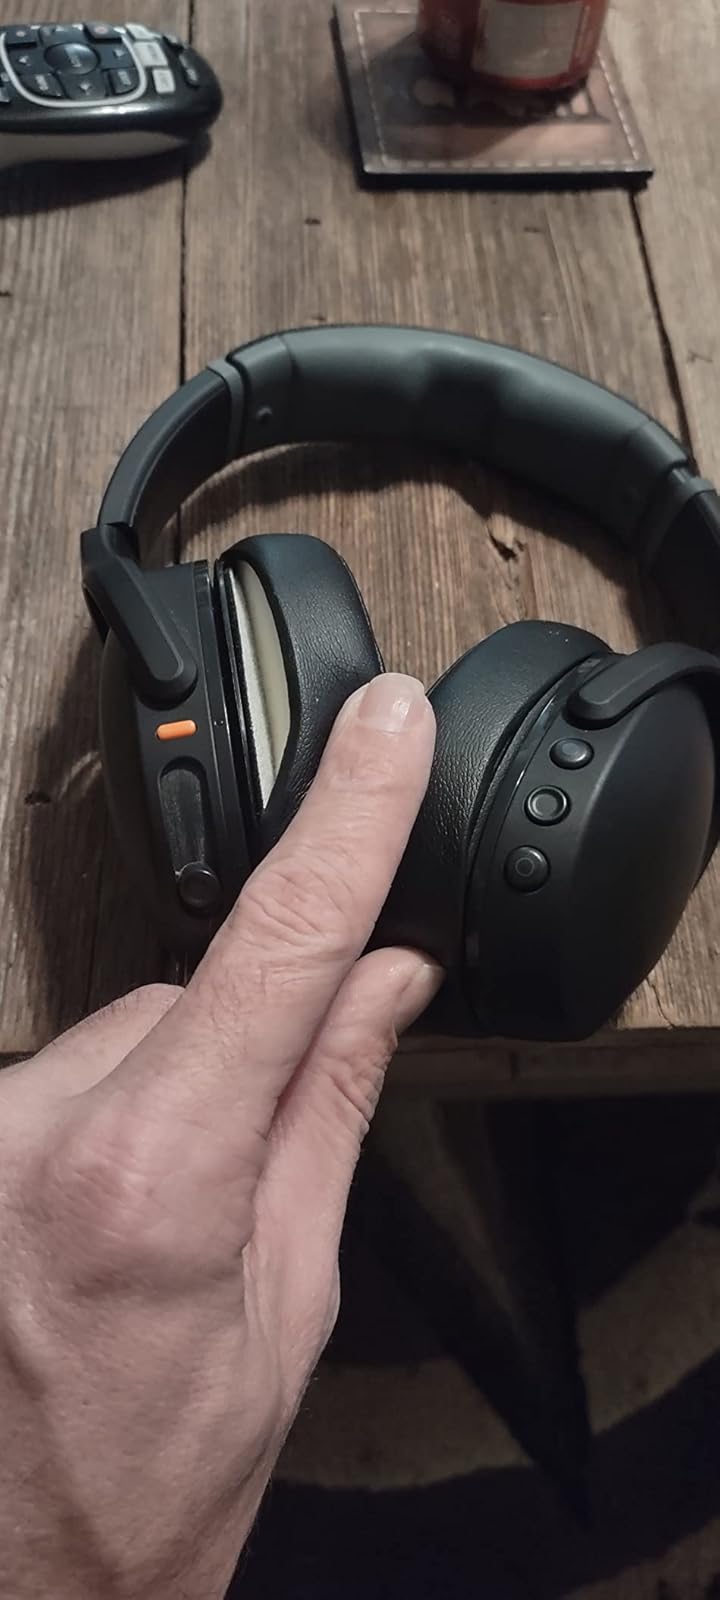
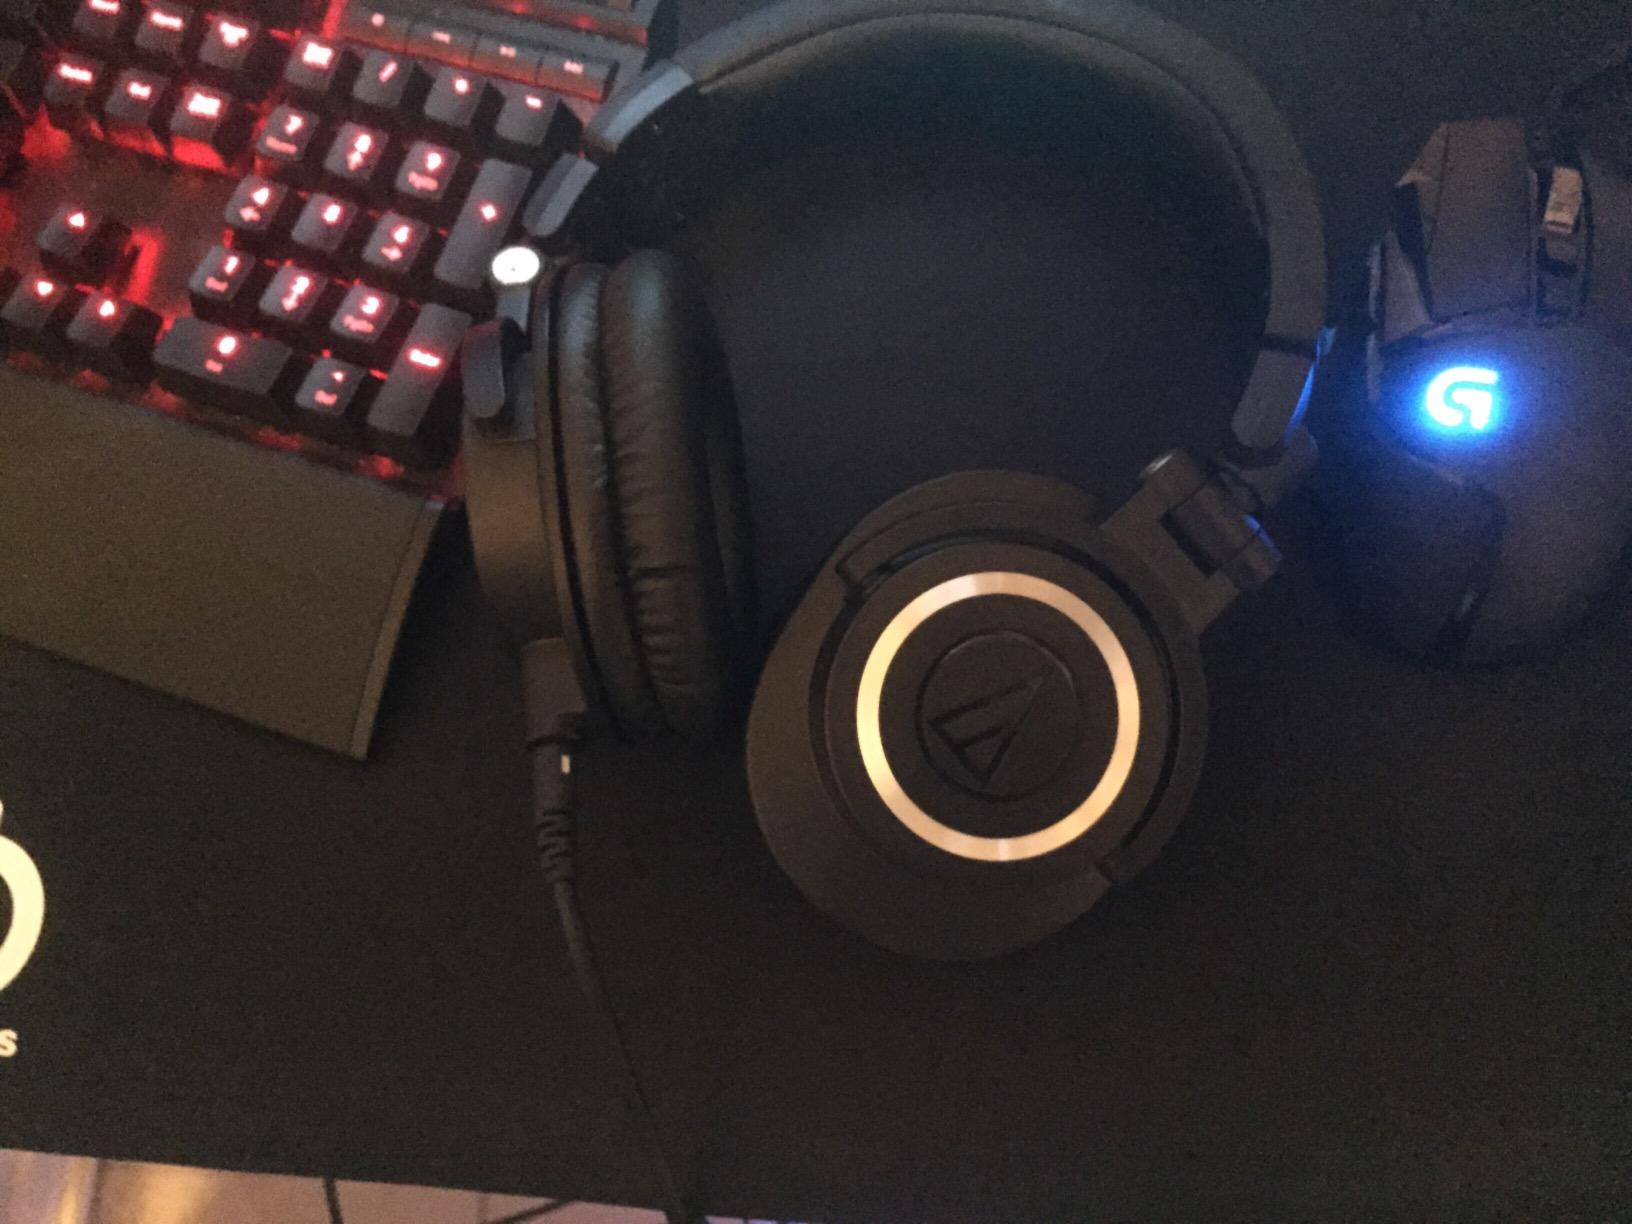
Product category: headphones
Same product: no